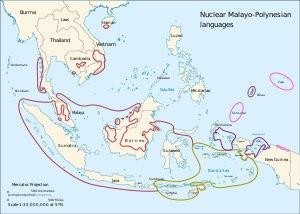
Les langues Halmahera du Sud sont un sous-groupe des langues halmahera du sud-nouvelle guinée occidentale parlées en Indonésie, dans le sud de l'île de Halmahera et à l'Est.
Les langues halmahera du sud-nouvelle guinée occidentale sont un sous-groupe de langues malayo-polynésiennes centrales-orientales parlées en Indonésie, dans le sud de l'île de Halmahera, en Nouvelle-Guinée occidentale et dans les îles situées entre les deux, notamment les îles Raja Ampat.
Les langues malayo-polynésiennes centrales sont des langues austronésiennes et constituent un des sous-groupes présumés des langues malayo-polynésiennes.